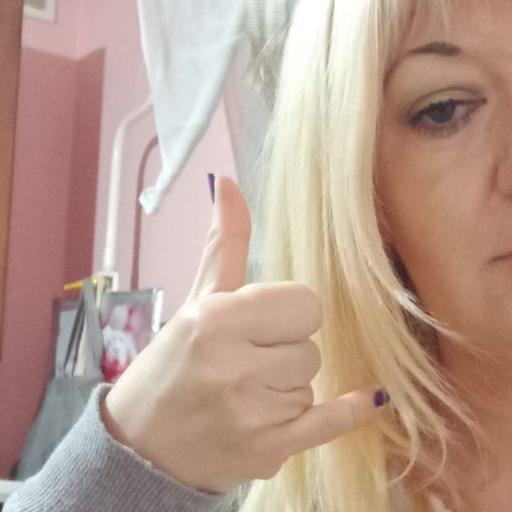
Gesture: call